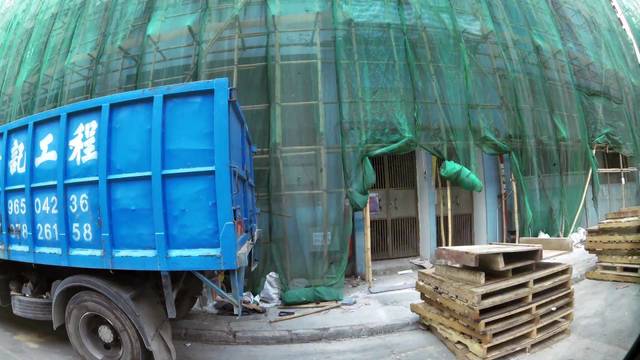
Region: China
Coordinates: 22.294, 114.235